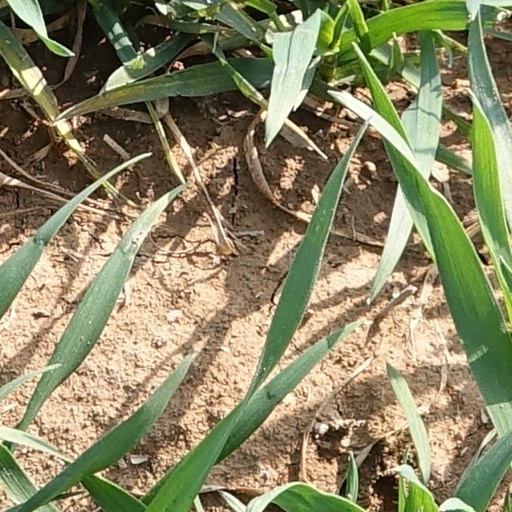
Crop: wheat